Alexander Voeikov

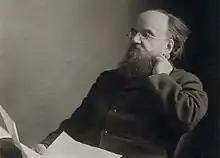

Alexander Ivanovich Voeikov (Александр Иванович Воейков, 20 May 1842 – 9 February 1916) was a Russian meteorologist and climatologist who was involved in establishing meteorological stations across Russia. He took an interest in the interconnection of meteorological processes and long term climate. He described a Siberian high pressure area extending into South West Europe which is known as the Voeikov Axis.